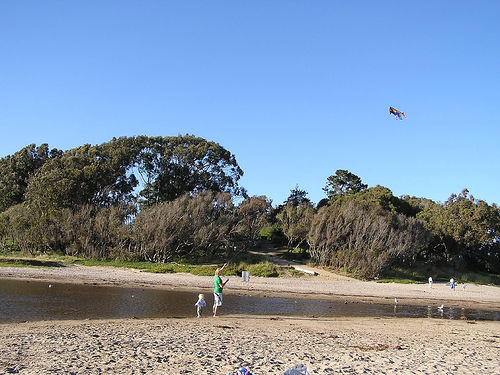
user: Given an image and a question. Answer the question in a short answer. Question: What can you use to cross this body of water? Short Answer:
assistant: boat